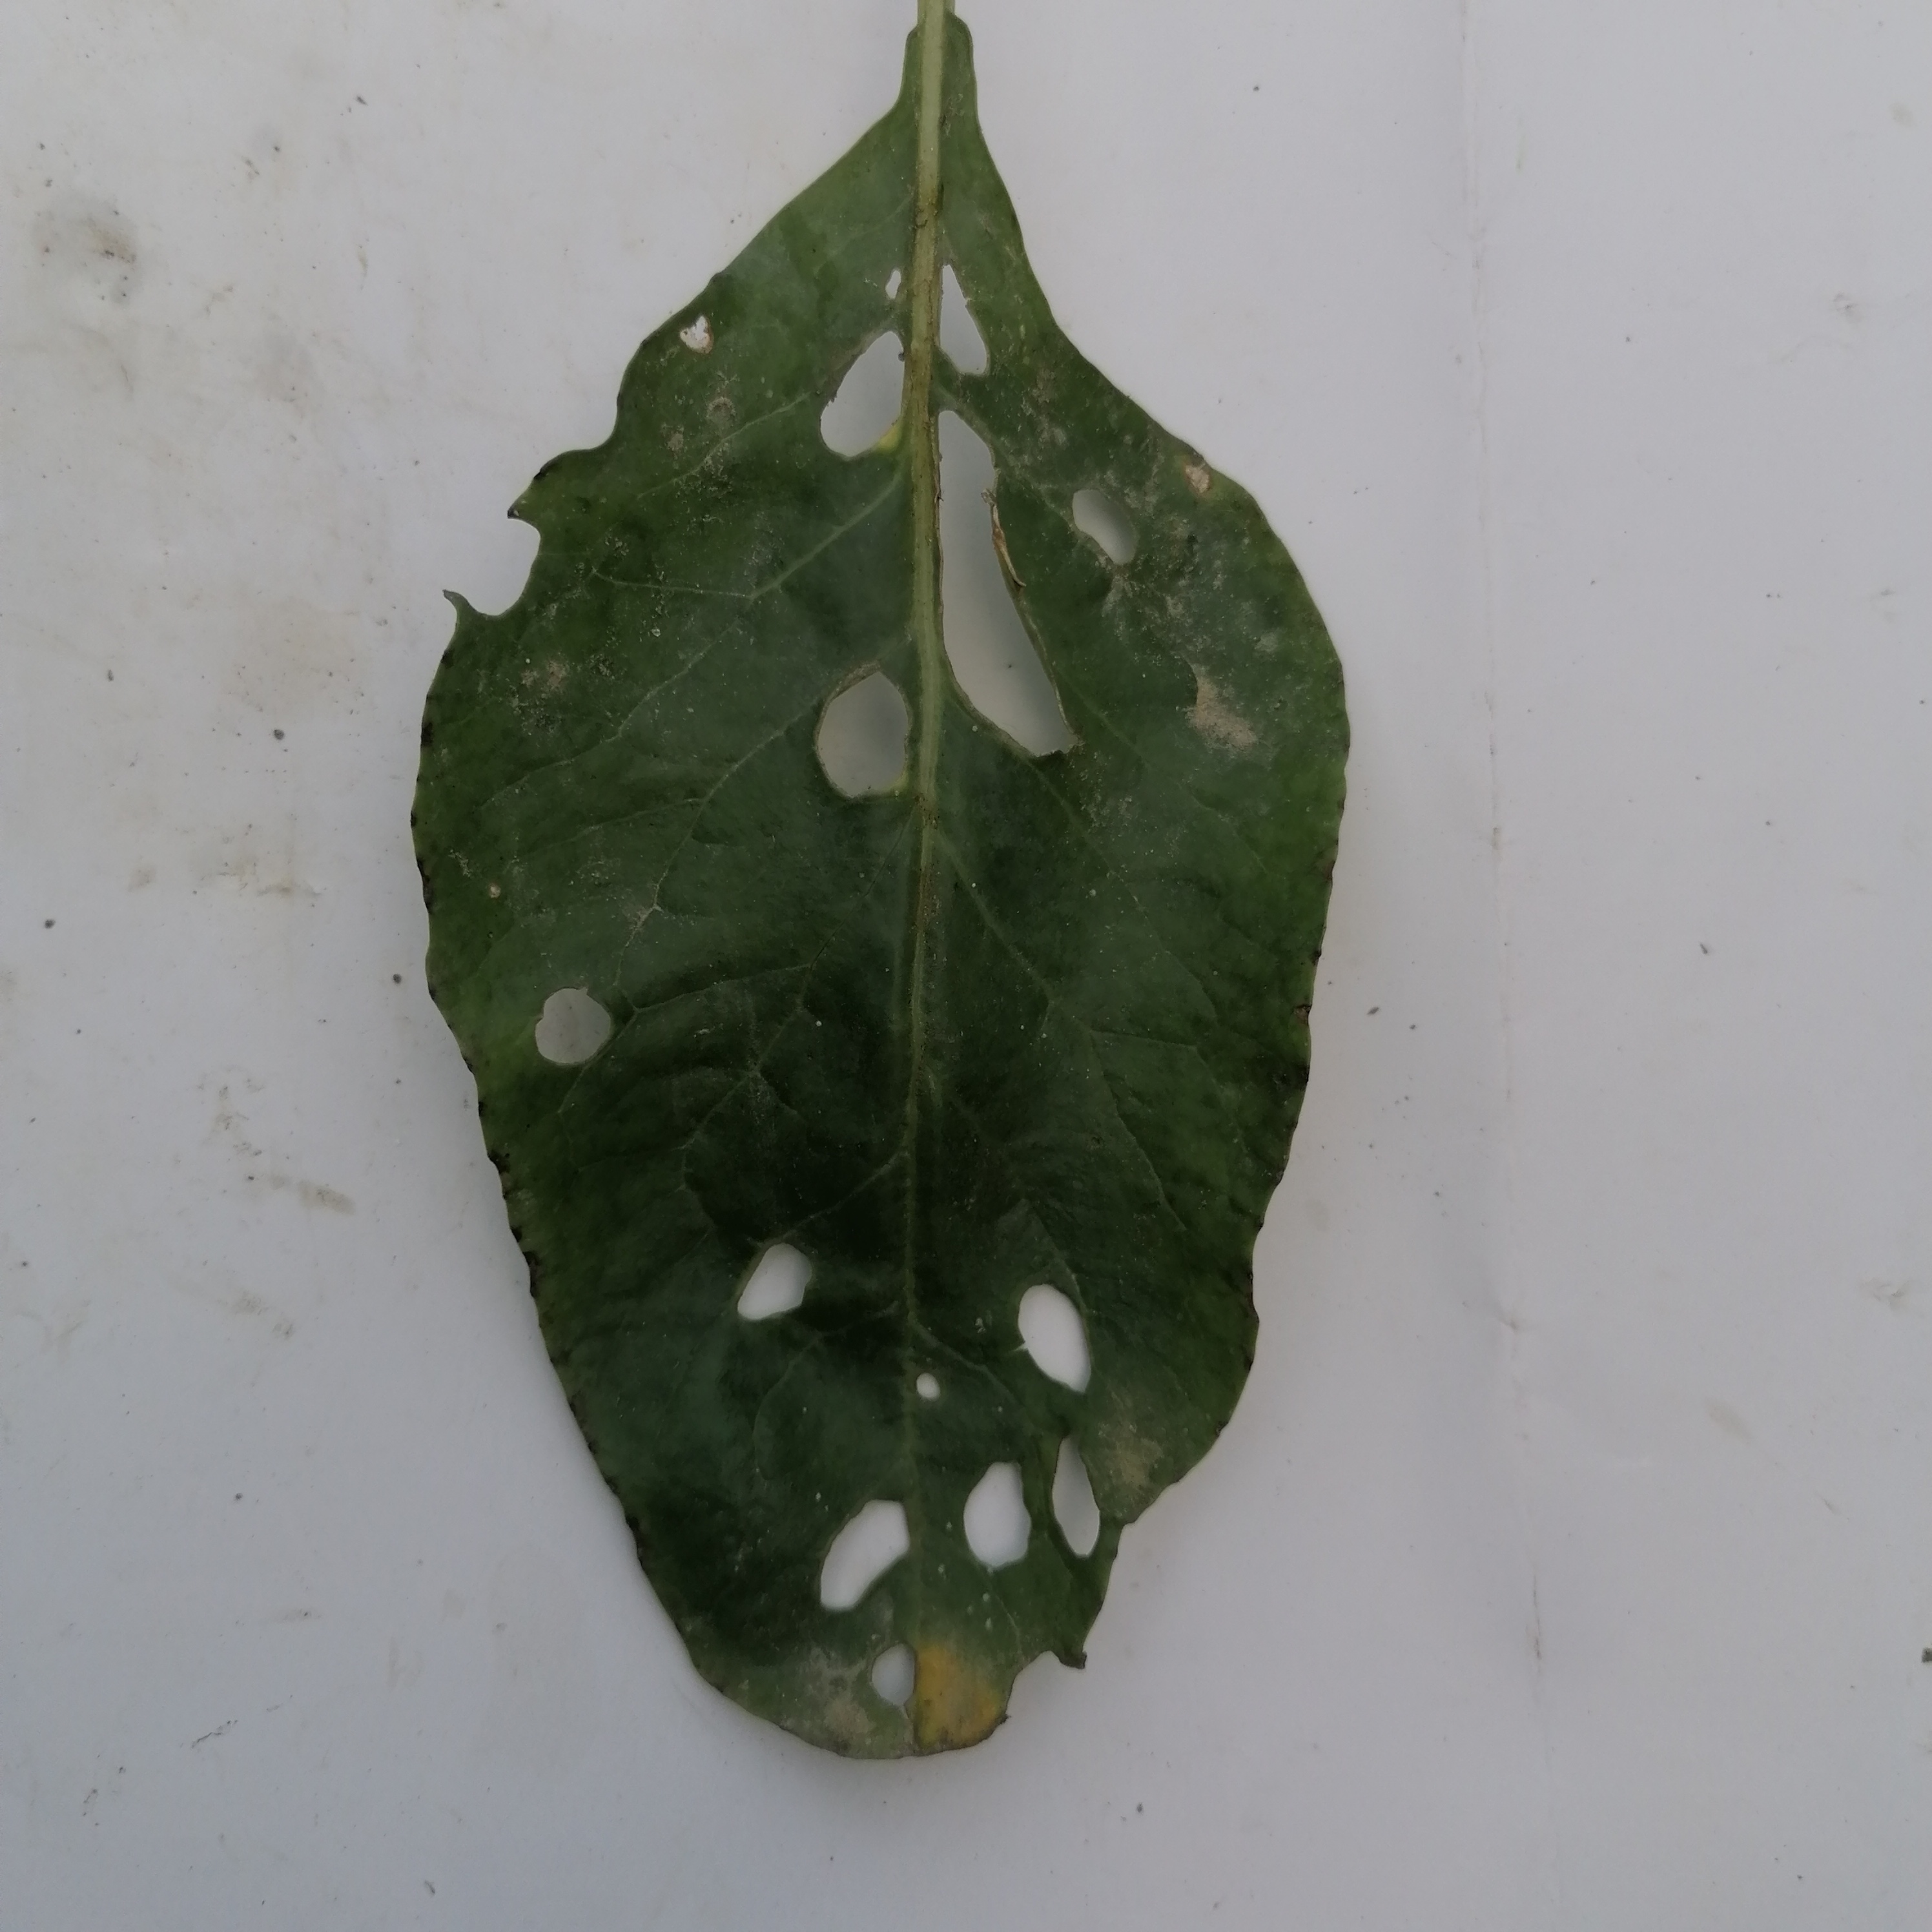
Label: Insect Hole